Answer in natural language. Is brown top white leg dining table (marked A) behind framed landscape painting with airship (marked B)? Choose between the following options: yes or no
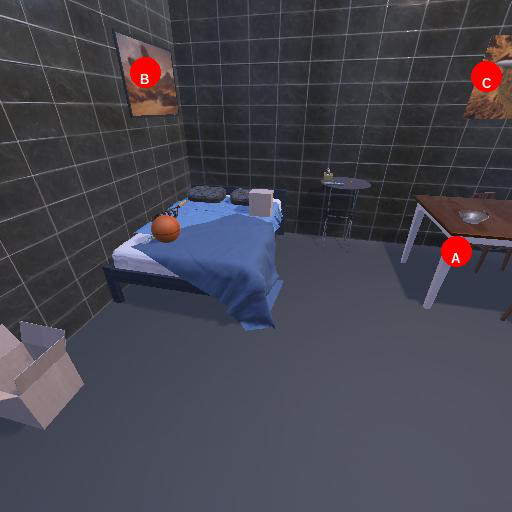
<answer>no</answer>